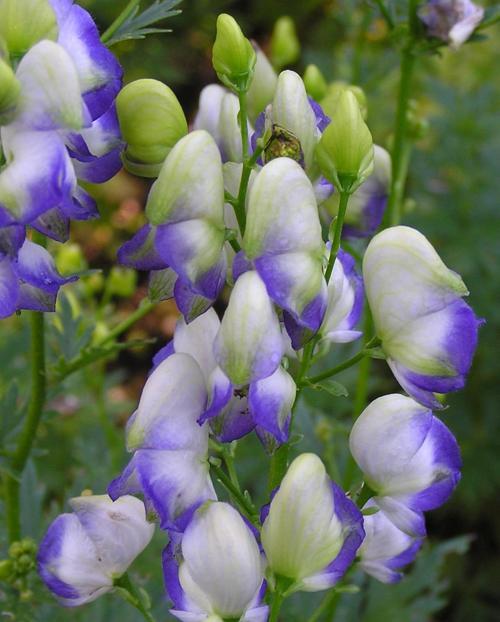
Label: monkshood